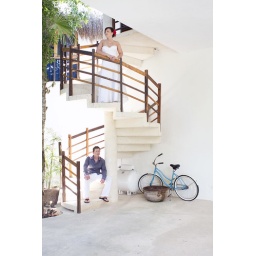
I was so excited to see the blue bike against the white wall!